LSWR 0298 Class

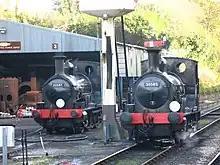
Both preserved members of the LSWR 0298 class working at on the Bodmin and Wenford Railway in October 2010.

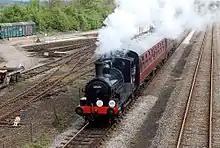
Locomotive 30585 in action at Buckinghamshire Railway Centre in May 2010.

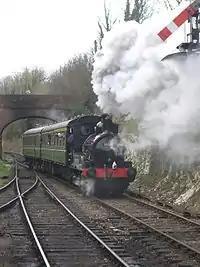
Locomotive 30585 in action on the Mid-Hants Railway in March 2009.

Two of the locomotives have survived and are preserved. Number 298 (later renumbered 30587) is owned by the National Railway Museum (NRM) and is loaned to, and normally based at, the Bodmin and Wenford Railway, however it was at the NRM for six months (from July 2018 until January 2019) hauling brake-van rides in the South Yard. Number 314 (30585) is owned by the Quainton Railway Society and normally based at their Buckinghamshire Railway Centre.